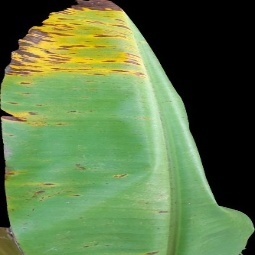
Label: Potassium